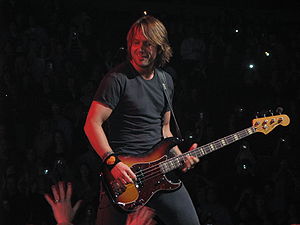
American Idol / Billedgalleri
American Idol er en amerikansk sangkonkurrence, der i Danmark vises på TV3. Programmet har indtil videre kørt i 15 sæsoner i USA. Programmet er en amerikansk version af den britiske tv-succes Pop Idol, der er skabt af Simon Fuller